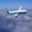
Label: airplane